Henriette Dessaulles

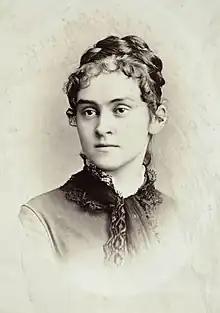

Henriette Dessaulles (February 6, 1860 – November 17, 1946), also known by the pen name Fadette, was a Canadian journalist and diarist from Quebec. An important pioneer of women's writing in Quebec, she is best known for her longtime column in "Le Devoir" and for her childhood diaries which were posthumously published in 1971.